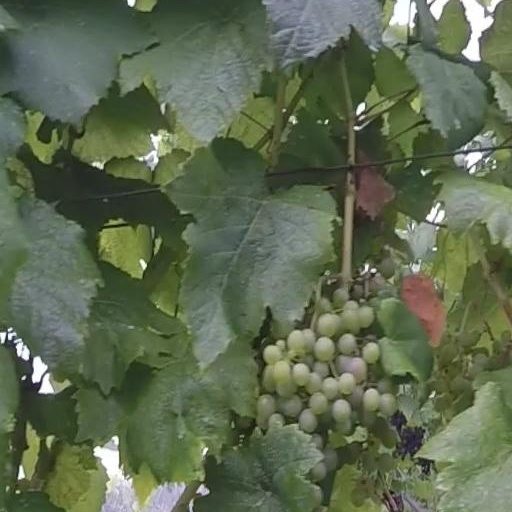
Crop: grape